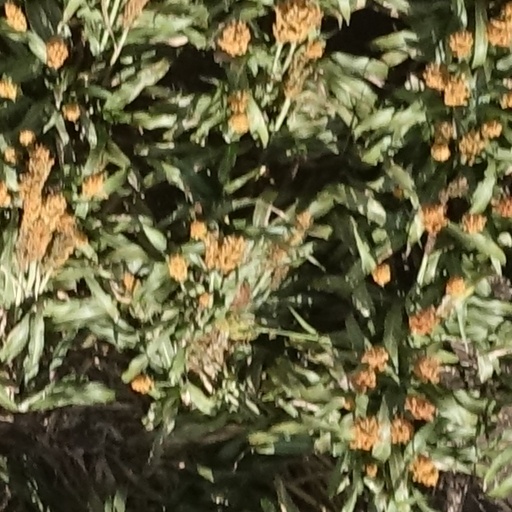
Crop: sorghum